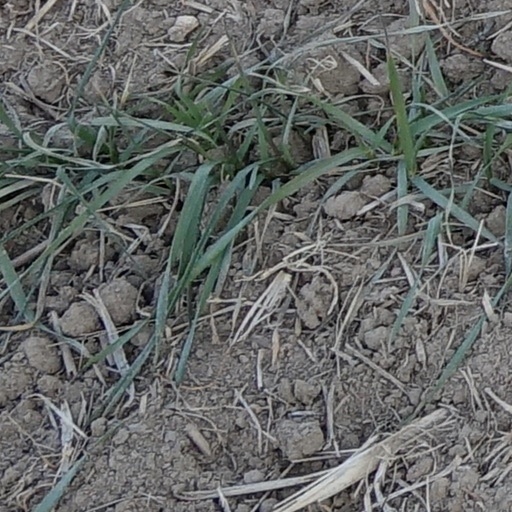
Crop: wheat